Mundum neriyatum

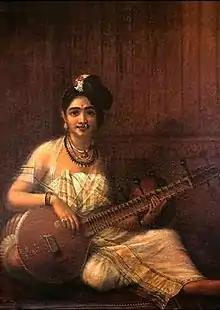
Women dressed in Mundu Raja Ravi Verma

Mundum neriyatum (Malayalam: മുണ്ട് നേരിയത്; settu-mundu or mundu-set) is the traditional clothing of women in Kerala, a state in southwestern India. It is the oldest remnant of the ancient form of the sari which covered only the lower part of the body. In the mundum neriyatum, the most basic traditional piece is the "mundu" or lower garment which is the ancient form of the sari denoted in Malayalam as (meaning cloth), while the forms the upper garment the mundu. The mundum neriyatum consists of two pieces of cloth, and could be worn in either the traditional style with the tucked inside the blouse, or in the modern style with the worn over the left shoulder.